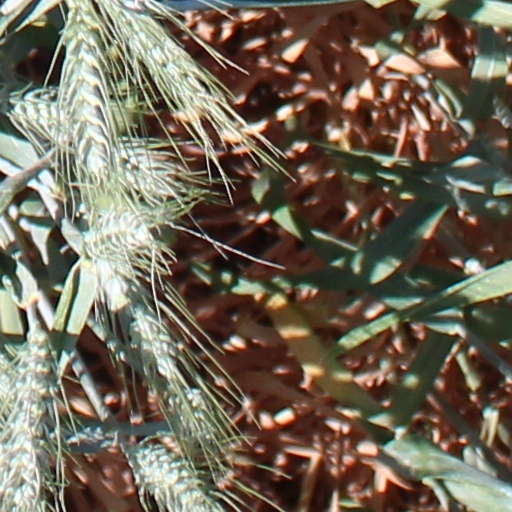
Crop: wheat